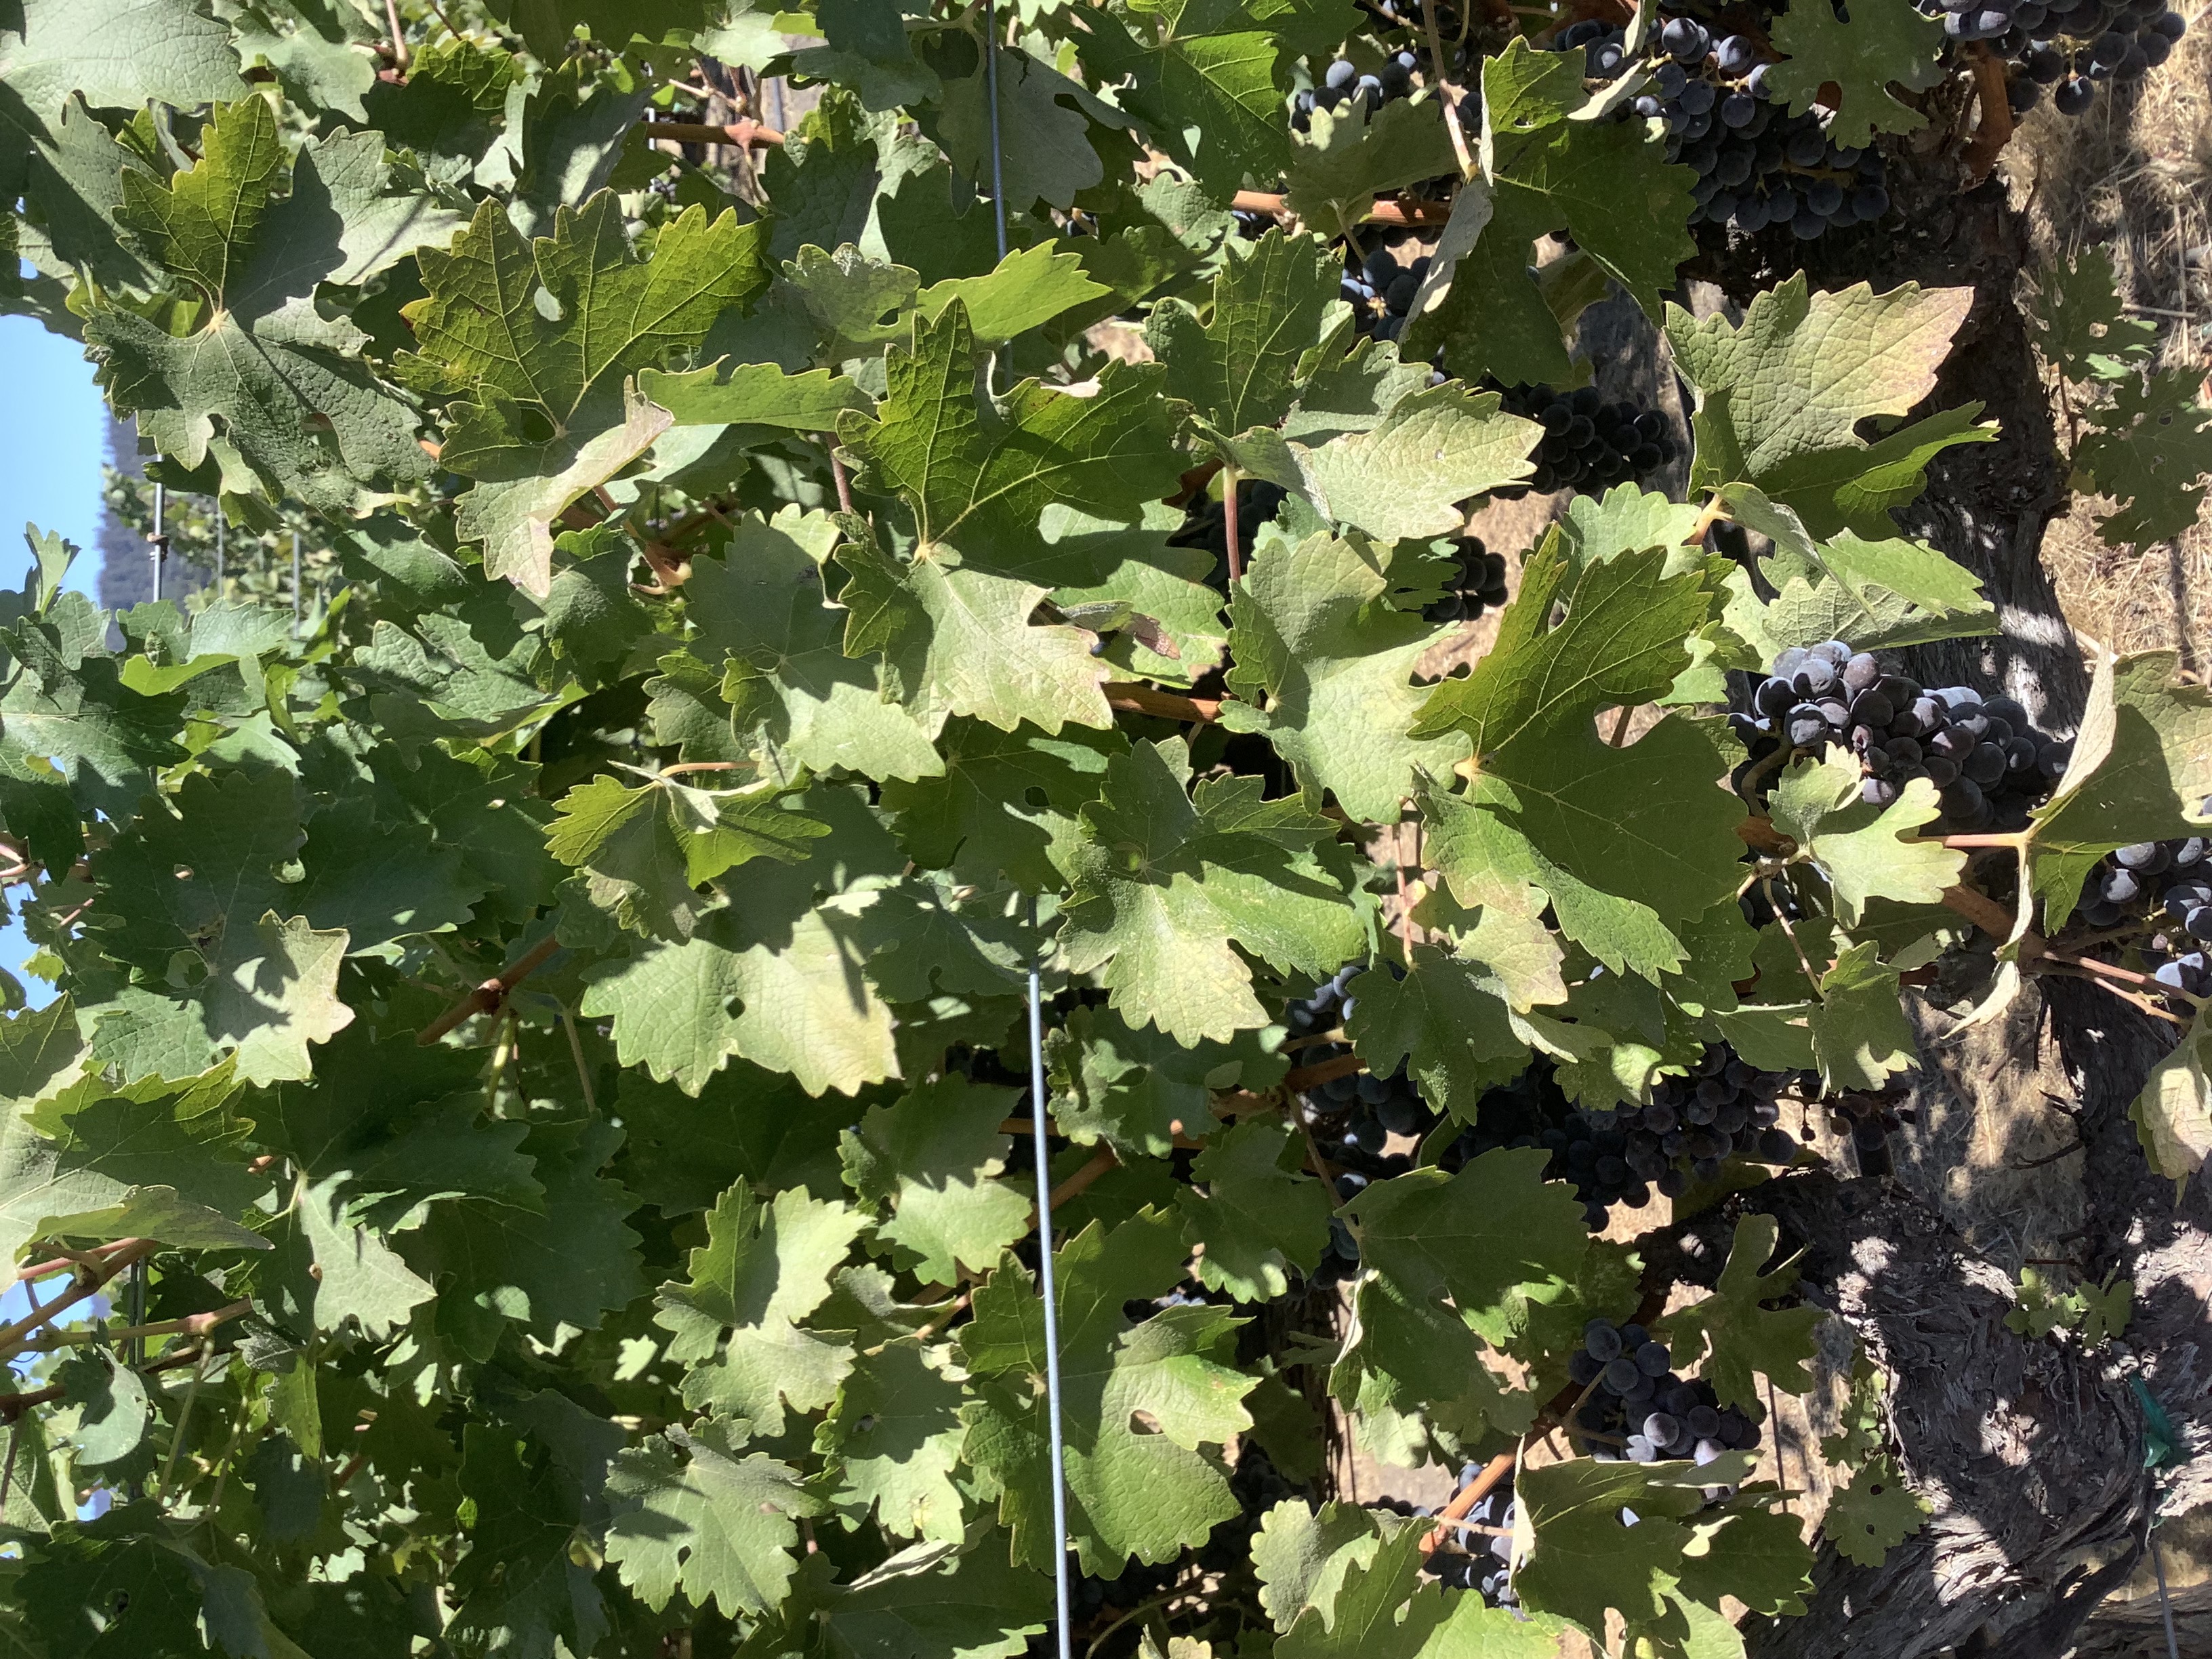
Label: No Virus